Kheer Bhawani Temple

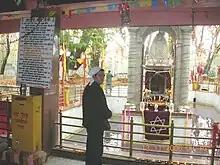
Devotee at the Temple

The temple is one of the most important temples for Kashmiri Hindus in Kashmir. The resident deity, Kheer Bhawani, is a favourite in this region. A heptagonal spring at the temple is situated around the goddess. The holy spring is known to change its colour with various hues of red, pink, orange, green, blue, and white. A black shade of the spring water is believed to be inauspicious. It was reported that the spring's colour turned black during the time of Kashmiri Pandit Exodus and even the month prior to the COVID-19 pandemic the spring's colour was observed to be black. Most of the colours do not have any particular significance. In 1886, Walter Lawrence, the-then British settlement commissioner for land, during his visit to the spring, reported the water of the spring to have a violet tinge. Maharaja Ranbir Singh was the first to construct a dharmashala here. The current form of the spring, temple pond, and temple were built under Maharaja Pratap Singh of Jammu and Kashmir in the 1910s. Maharaja Hari Singh further renovated the temple. The temple area has old-growth "chinar" trees beneath which the pilgrims sit or sleep on mats of grass.